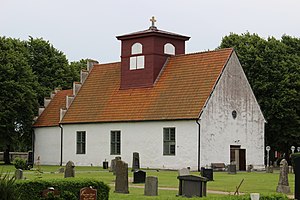
Rinkaby
Rinkaby kyrka i Rinkaby
Rinkaby er et byområde med 745 indbyggere i Kristianstads kommun, Skåne län, Sverige.